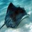
Label: ray